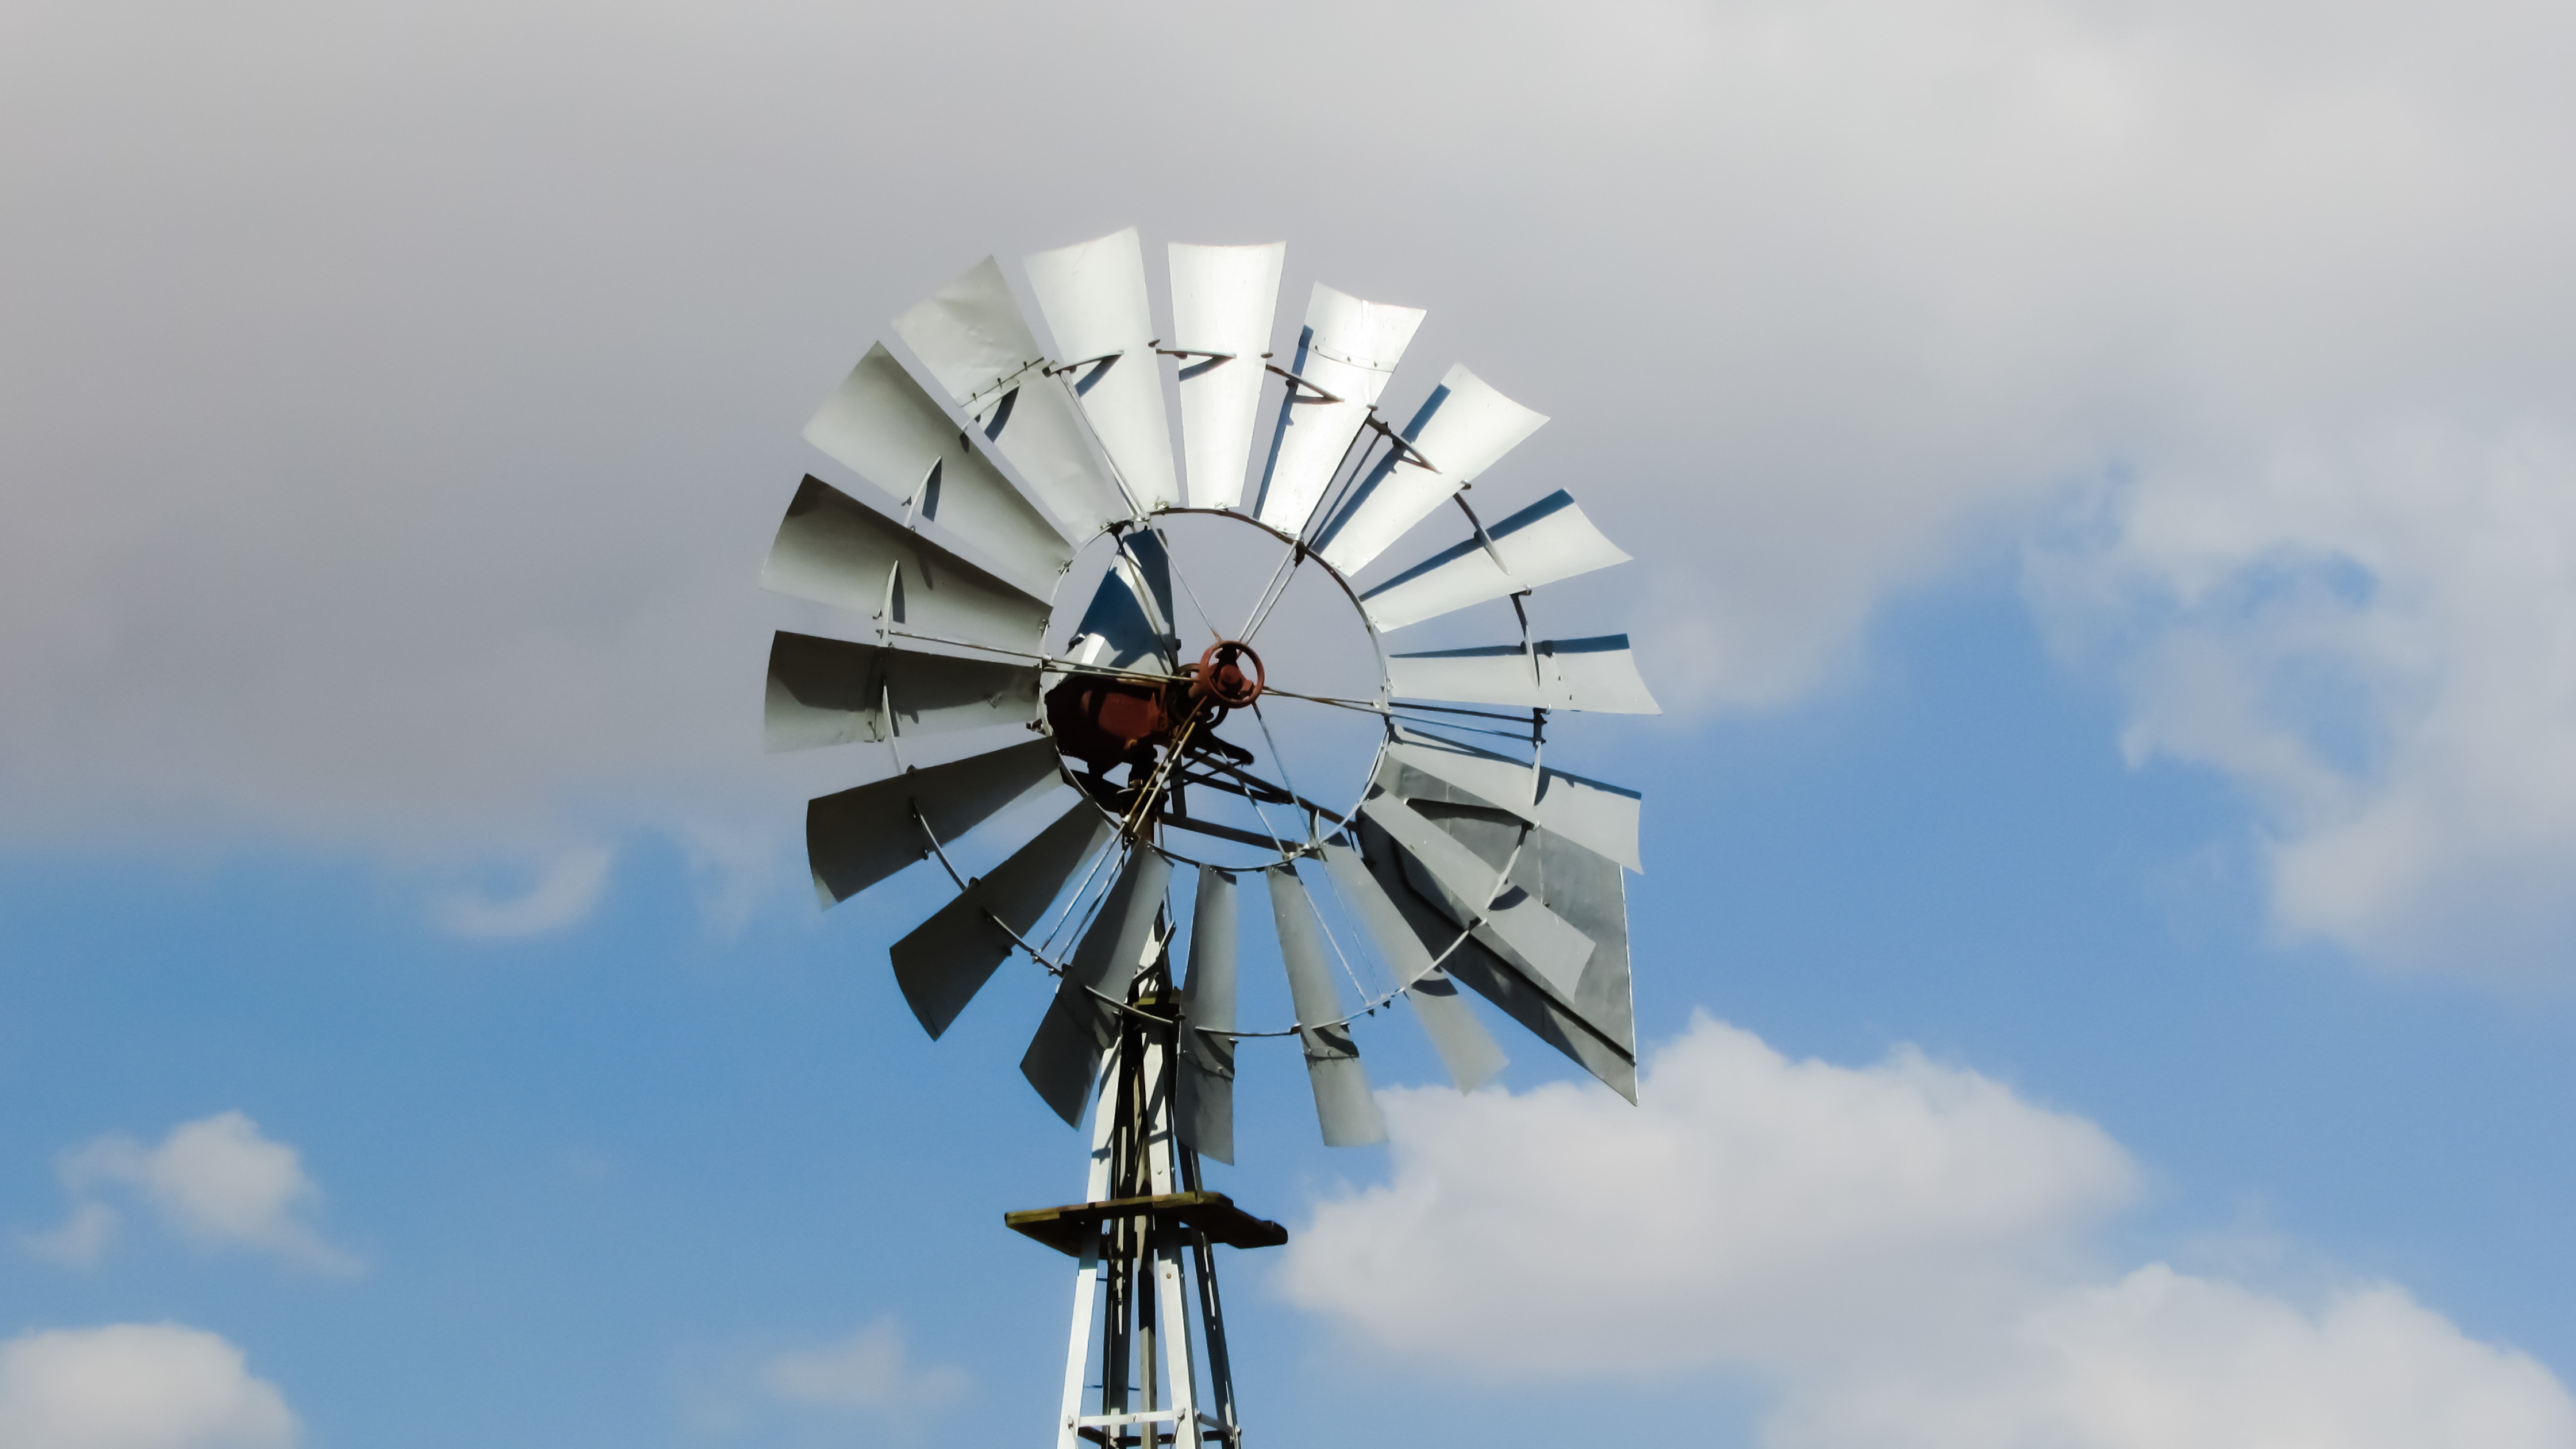
water, sky, farm, countryside, windmill, wind, rural, machine, blue, agriculture, energy, clouds, mill, tourist attraction, cyprus, atmosphere of earth